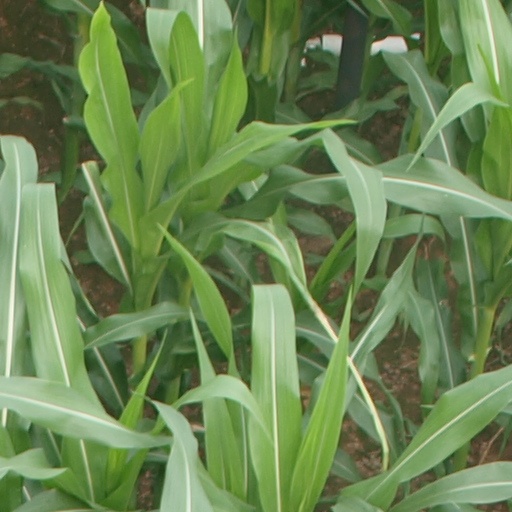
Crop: maize; corn